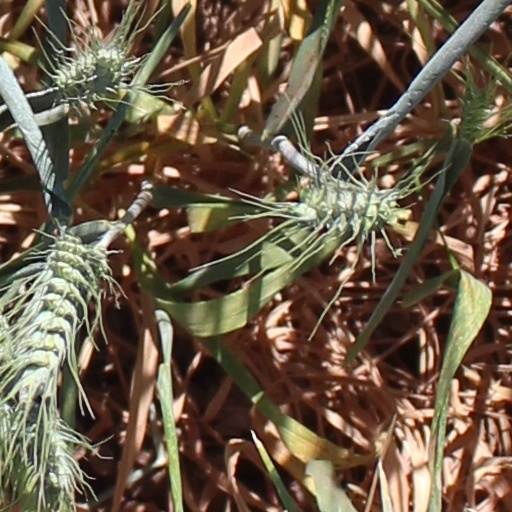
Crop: wheat